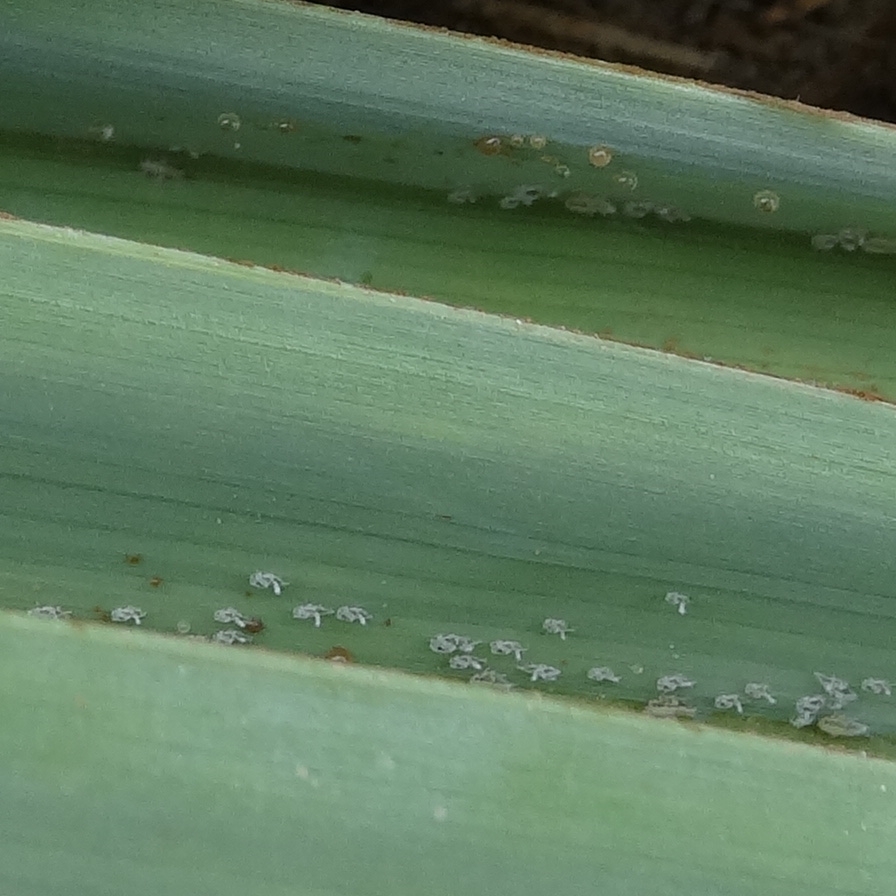
Label: Dubas